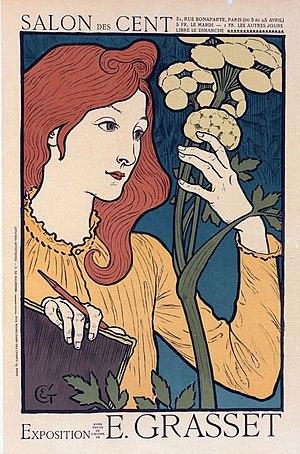
Affiche d'exposition art nouveau d'Eugène Grasset: Salon des Cent, 31 rue Bonaparte, Paris (du 5 au 25 avril) 5 Fr. le mardi - 1 Fr. les autres jours. Libre le dimanche. Exposition E. Grasset.
Eugène Grasset, né à Lausanne le 25 mai 1845 et mort le 23 octobre 1917 à Sceaux, est un graveur, affichiste, décorateur et architecte français d'origine suisse, représentatif de l'Art nouveau.
Le Salon des Cent est un salon d'exposition d'art français imaginé par Léon Deschamps, lancé à Paris en février 1894 dans le hall de la revue La Plume. L'idée, assez originale pour l'époque, était d'exposer et vendre principalement de l'estampe et du dessin, le tout associé à un périodique littéraire et artistique. La dernière édition, la 53ᵉ, a lieu fin 1900.
Selon les classifications scientifiques classiques un végétal est un organisme appartenant à l'une des diverses lignées qui végètent : c'est-à-dire qui respirent, se nourrissent, croissent comme les plantes, selon l'étymologie du terme. Contrairement à une idée largement répandue, le terme végétal ne désigne pas uniquement les plantes. Si l'on définit les plantes comme l'ensemble des organismes couramment reconnus comme les « végétaux verts », elles forment un groupe monophylétique comprenant les algues vertes et les plantes terrestres, constituant le taxon des Chlorobiontes. À ceux-ci, on rajoute les algues rouges, les algues brunes, ainsi que les champignons, pour former les végétaux, au sens « commun ». Toutefois, au sens de la phylogénétique, et dans les classifications modernes, le « règne végétal » avec son contenu traditionnel n'existe plus, dispersé dans plusieurs clades séparés, et le « végétal » est désormais un terme trop vague qui tend à ne plus être employé en botanique.